Wyman Tavern

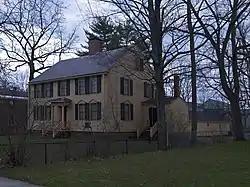

The Wyman Tavern is a historic house, former tavern, and now a local history museum, at 339 Main Street in Keene, New Hampshire. Built in 1762 by Isaac Wyman, it also served as the muster ground for militia at the outbreak of the American Revolutionary War. In 1968 the property was acquired by a local non-profit, which leases it to the Cheshire County Historical Society for use as a museum. The building was listed on the National Register of Historic Places in 1972.